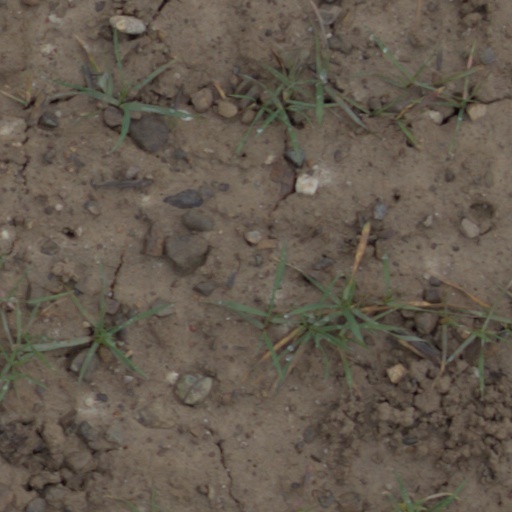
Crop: wheat